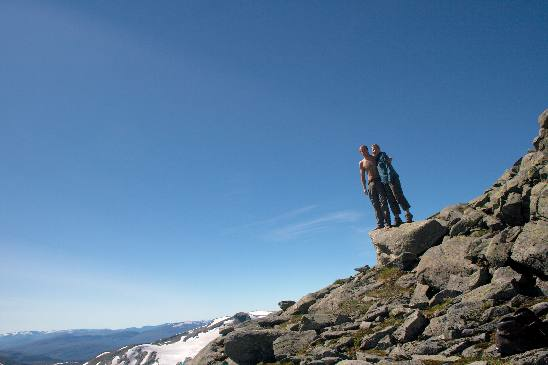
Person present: Yes